Question: Please indicate a possible affordance area of the hold_frisbee that can be used for holding
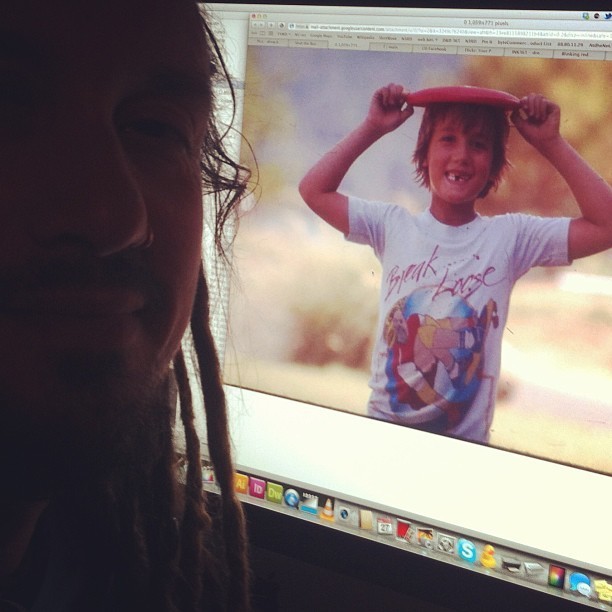
Answer: [406.39, 85.464, 526.953, 106.309]